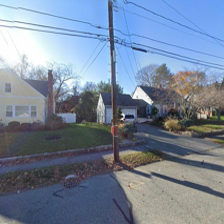
Label: streetView